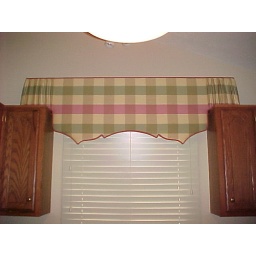
Unusual cornice over kitchen sink